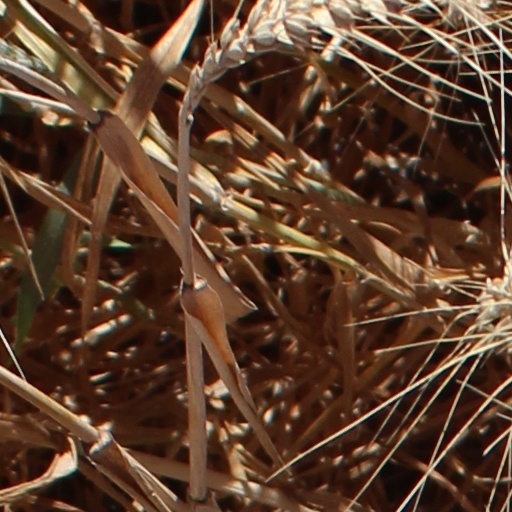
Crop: wheat